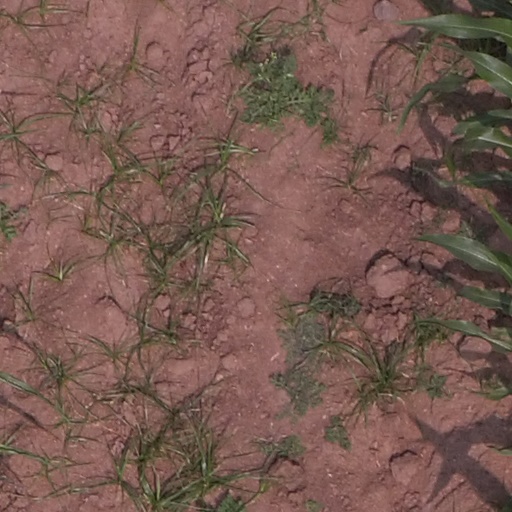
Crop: maize; corn